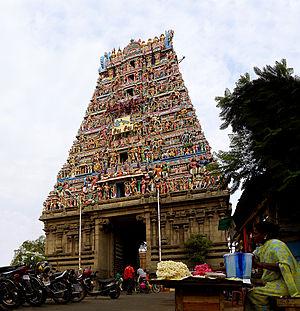
Le temple de Kapalishvarar se trouve à Mylapore, un faubourg sud de la ville de Chennai, autrefois Madras, dans l'État du Tamil Nadu au sud-est de l'Inde. Il est dédié au dieu Shiva.